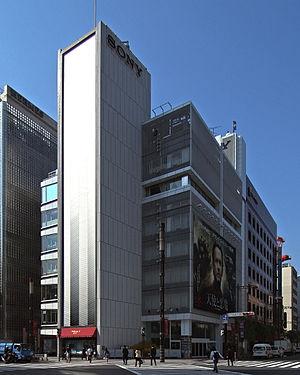
Le Sony Building, conçu par l'architecte japonais Yoshinobu Ashihara inauguré en 1966 dans le quartier Ginza de l'arrondissement de Chūō-ku à Tokyo, se trouve à un emplacement de premier plan sur Harumi-dori, Ginza. Le bâtiment est un exemple d'architecture postmoderne, et l'extérieur est encore en bon état, avec des rénovations majeures ayant été réalisées à l'intérieur. La décoration originale orne toujours la façade.